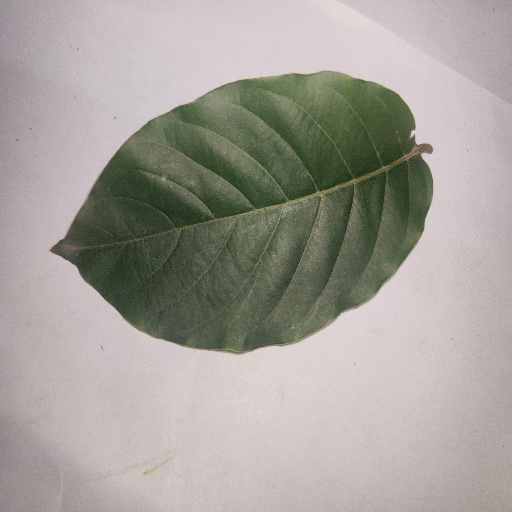
Species: HariTaki
Leaf condition: Healthy Leaf